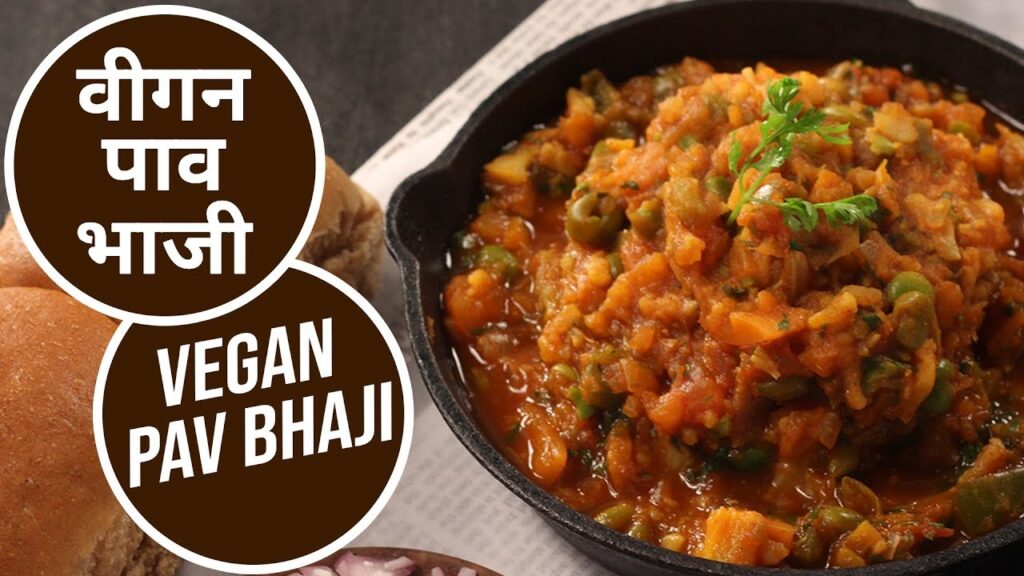
Dish: pav_bhaji